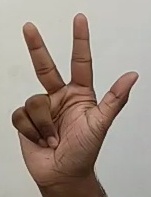
ASL sign: 3